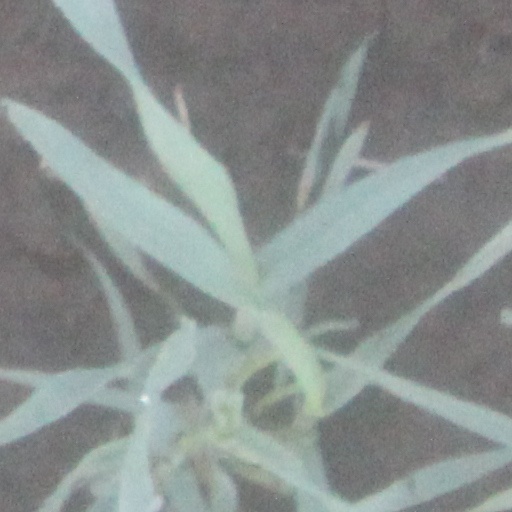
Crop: wheat